Lutherkirche, Wiesbaden

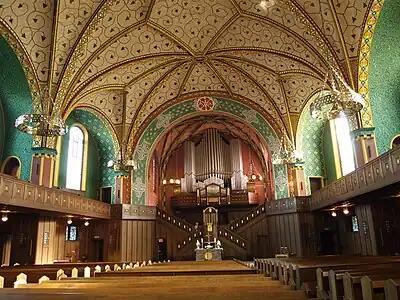
View towards the altar with the 1911 Walcker organ above it and the small positive organ on the right

The church has three organs. The organ firm Walcker completed an instrument with three manuals in 1911. It is placed behind the altar and regarded as part of the Gesamtkunstwerk, as envisioned in the ".